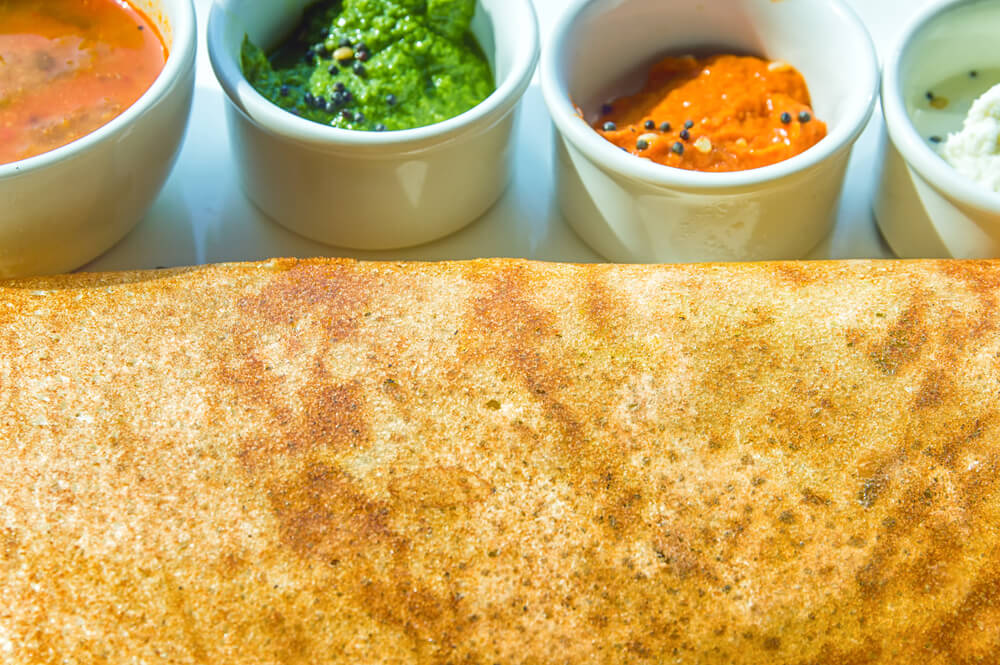
Dish: masala_dosa